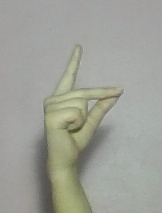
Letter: ta